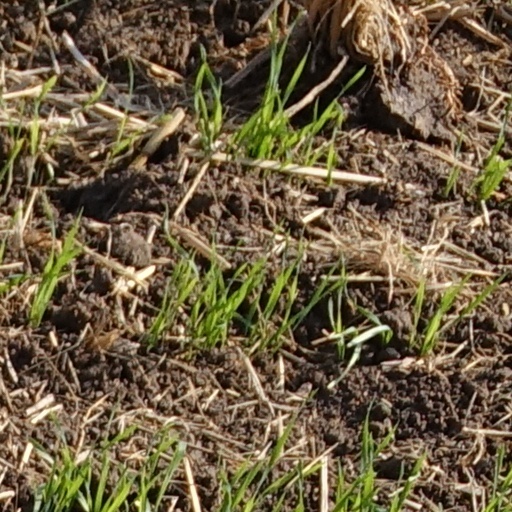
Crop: wheat